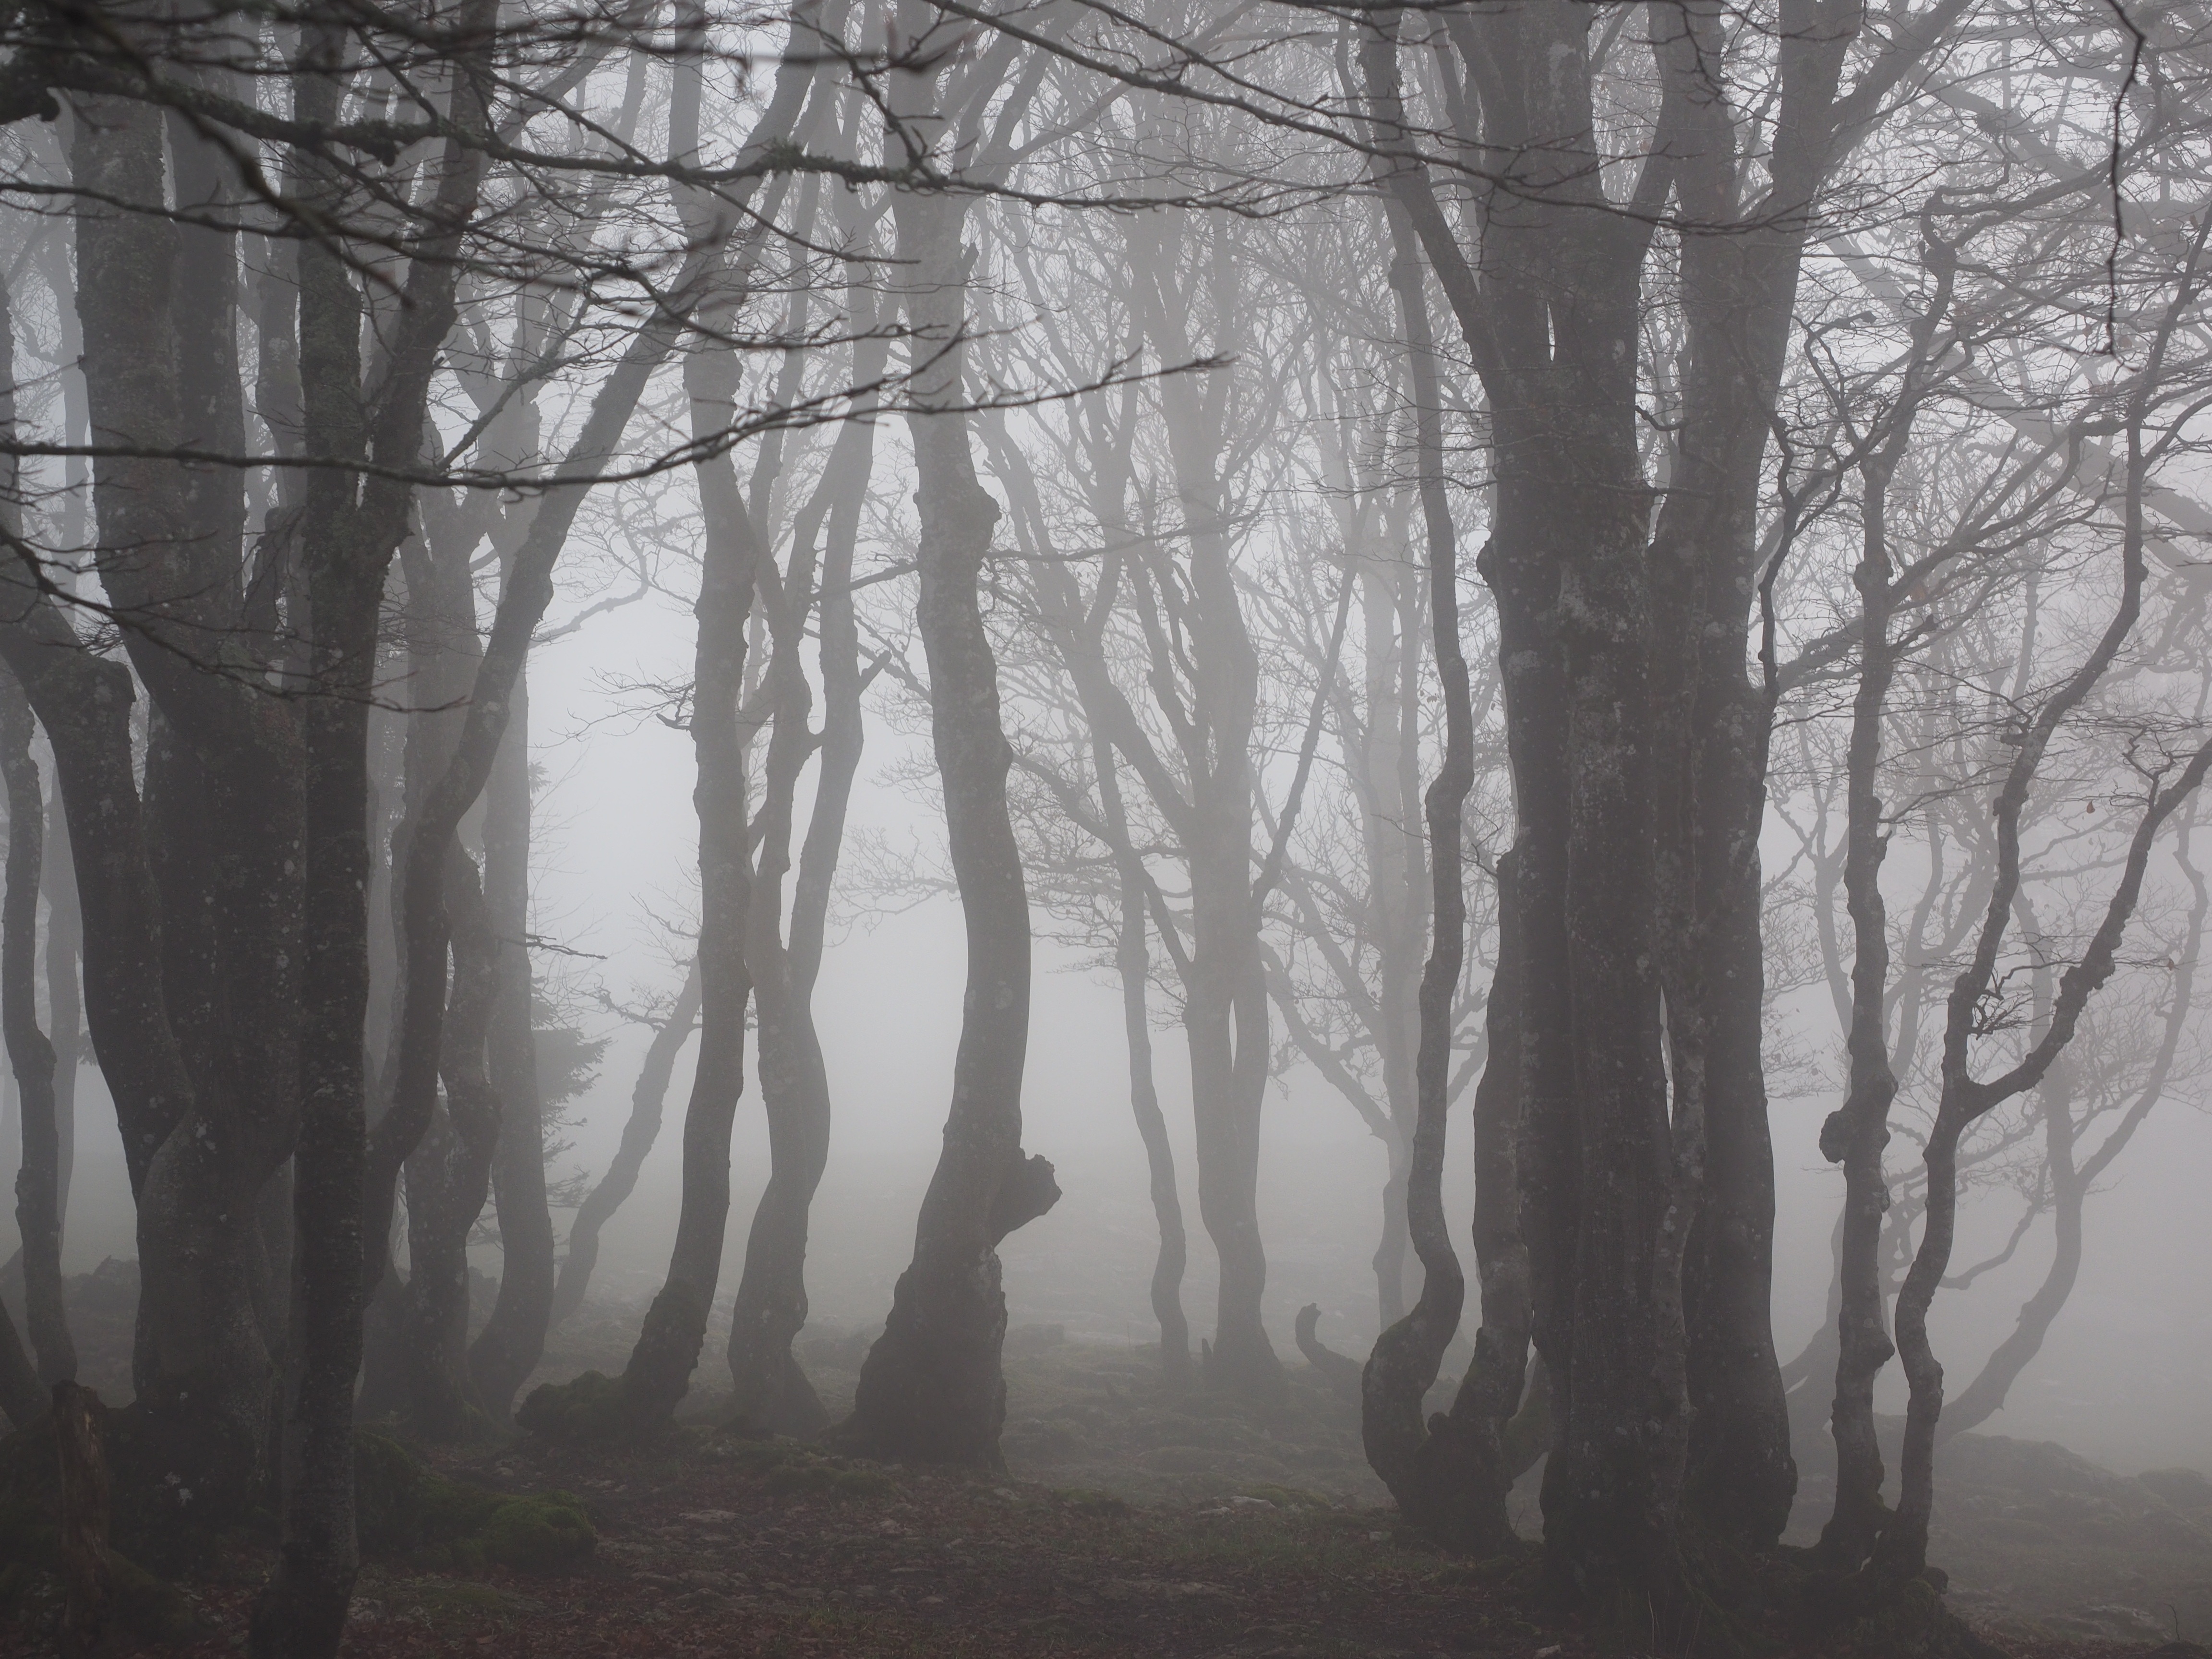
tree, nature, forest, branch, book, snow, winter, black and white, fog, mist, sunlight, morning, mystical, foggy, weather, season, trees, woodland, habitat, tree trunks, haunting, freezing, beech wood, creux du van, natural environment, atmospheric phenomenon, woody plant, weather book, swiss jura, noiraigue